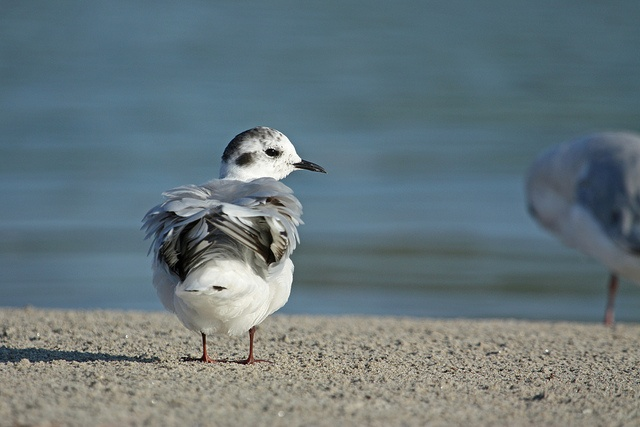
A white and grey bird on sandy area next to water.
A close up of a bird standing by the water.
A couple of small birds sitting on top of a sandy shore.
A bird standing next to the water, with another bird next to it.
two black gray and white birds on some sand and water